Elisabeth Brauss

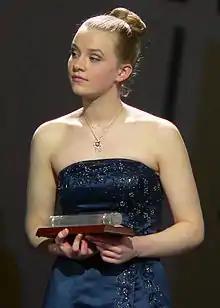
Elisabeth Brauß 2012

Elisabeth is the daughter of the German pianist Martin Brauß. She began playing piano at the age of four. At the age of six, she got her first lessons from Jelena Levit. Later she studied at the Hochschule für Musik, Theater und Medien Hannover with Jelena Levit, Matti Raekallio and Bernd Goetzke.